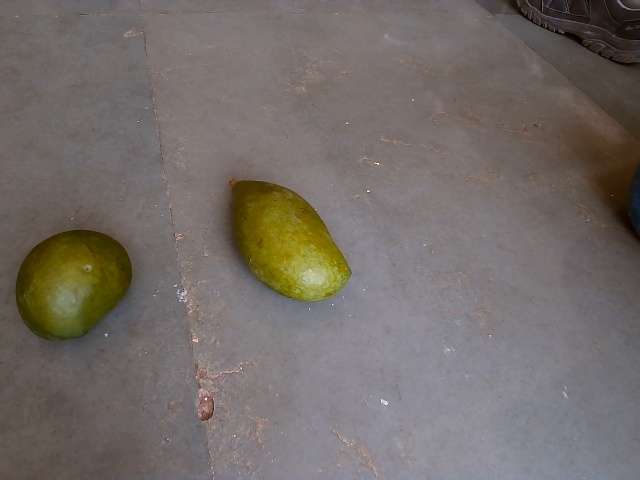
Label: Raw_Mango